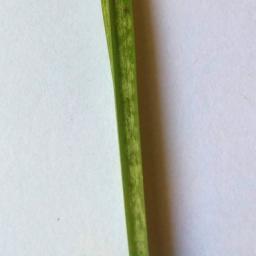
Label: Rice___Healthy